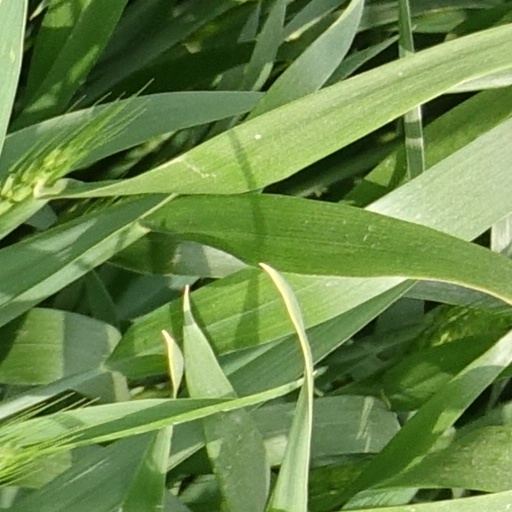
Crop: wheat